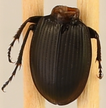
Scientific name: Cyclotrachelus torvus
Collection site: Northern Great Plains Research Laboratory NEON (NOGP), plot NOGP_007